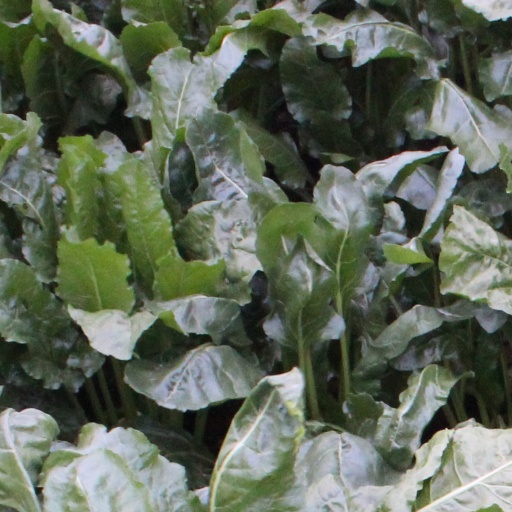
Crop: sugar beet